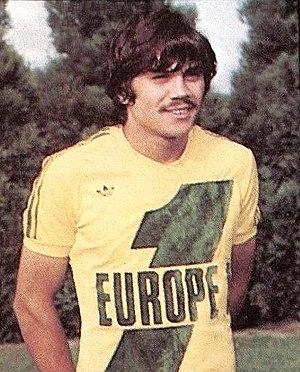
Guy Lacombe, né le 13 juin 1955 à Villefranche-de-Rouergue, est un footballeur puis entraîneur français. Il est champion olympique de football en 1984.